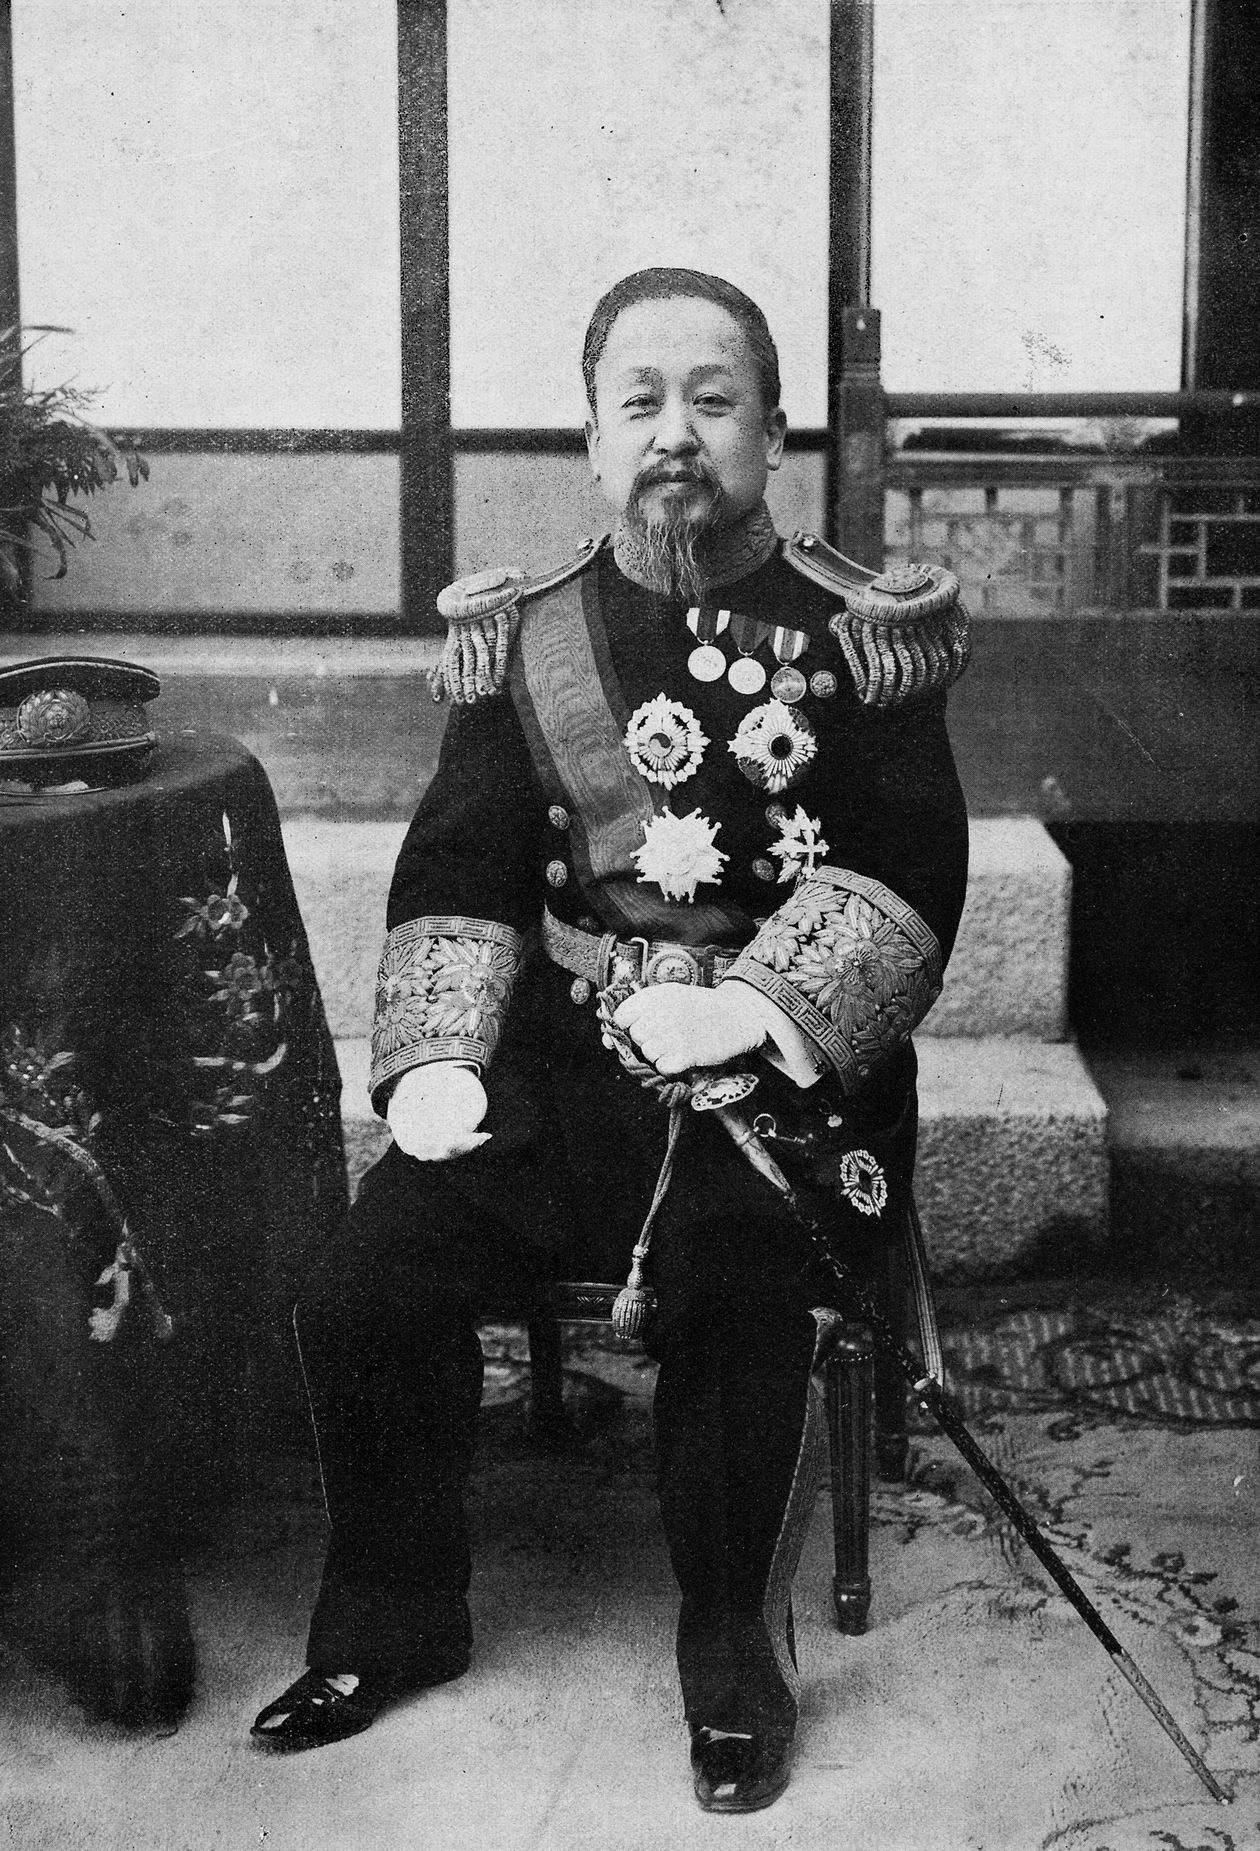
พระเจ้าโคจง

infobox royalty
|death_date=พระราชวังต๊อกซูกุง โซล|นครเคโจ ไฟล์:Flag of Japan (1870–1999).svg|20px เกาหลีภายใต้การปกครองของญี่ปุ่น|จักรวรรดิญี่ปุ่น|regent1=*แทว็อนกุนฮึงซ็อน (1864-1873)
*จักรพรรดินีมย็องซ็อง (1873-1894)|predecessor1=พระเจ้าช็อลจง|monarch1=|image=ไฟล์:Gojong of the Korean Empire 02.jpg|succession1=รายพระนามพระมหากษัตริย์เกาหลี#โชซ็อน|พระมหากษัตริย์แห่งโชซ็อน|successor1=ตัวพระองค์เองในฐานะจักรพรรดิแห่งเกาหลี|successor=จักรพรรดิซุนจง|predecessor=สถาปนาพระบรมราชอิสริยยศ|monarch=|succession=รายพระนามพระมหากษัตริย์เกาหลี#โชซ็อน|จักรพรรดิแห่งเกาหลี|reign=13 ตุลาคม ค.ศ. 1897 – 19 กรกฎาคม ค.ศ. 1907|reign1=13 ธันวาคม ค.ศ. 1864 – 13 ตุลาคม ค.ศ. 1897|spouse=พระชายาซุนฮอนฮวังควีบี|image_size=|spouse-type=พระราชชายา|birth_date=พระราชวังอันฮย็อนกุง โซล|กรุงฮันซอง ไฟล์:Flag of the king of Joseon.svg|20px ราชวงศ์โชซ็อน|อาณาจักรโชซ็อน|birth_style=พระราชสมภพ|mother=เจ้าหญิงมิน ตระกูลมิน แห่ง ยอฮึง|issue=จักรพรรดิยุงฮีแห่งเกาหลี|จักรพรรดิซุนจงเจ้าชายอึยเจ้าชายอึยมิน มกุฎราชกุมารแห่งเกาหลี|มกุฎราชกุมารอึยมินเจ้าหญิงท็อกฮเยแห่งเกาหลี|เจ้าหญิงท็อกฮเย|father=องค์ชายแทวอน ฮึงซอน|เจ้าชายแทวอนฮึงซอน|royal house=สกุลอี|ลี|house=ราชวงศ์โชซ็อน|โชซ็อน|full name=จักรพรรดิควังมูแห่งเกาหลี พระเจ้าโคจงแห่งโชซ็อน|empress=สมเด็จพระจักรพรรดินีมย็องซ็องแห่งจักรวรรดิเกาหลี|สมเด็จพระจักรพรรดินีมย็องซ็อง|given_name=อี มย็องบก (이명복,李命福)|name=จักรพรรดิควังมู|era dates=เคกุก (개국, 開國; 1894 – 1895)คอนยาง (건양, 建陽; 1896 – 1897)ควางมู (광무, 光武; 1897 – 1907)
| hangul=고종 광무제 (short )
| hanja=高宗光武帝 (short )
| rr=Gojong Gwangmuje (short Gojong)
| mr=Kojong Kwangmuje (short Kojong)
| hangulborn=이명복
| hanjaborn=李命福
| rrborn=I Myeong-bok
| mrborn=Yi Myŏng-bok
| tablewidth=260
พระเจ้าโคจงแห่งโชซ็อน ( , อักษรฮันจา|ฮันจา:高宗光武帝) (8 กันยายน พ.ศ. 2395–21 มกราคม พ.ศ. 2462) ต่อมาคือ จักรพรรดิควังมูแห่งเกาหลี เป็นพระมหากษัตริย์แห่งราชอาณาจักรโชซ็อน ลำดับที่ 26 และสมเด็จพระจักรพรรดิแห่งจักรวรรดิเกาหลีพระองค์แรก
== การขึ้นครองราชย์ ==
สมเด็จพระเจ้าโกจง เป็นพระโอรสพระองค์ที่สองในองค์ชายแทวอน ฮึงซอน|เจ้าชายแทวอนฮึงซอน กับเจ้าหญิงโยฮุง มีพระนามเดิมว่า อี มยองบก (李命福 이명복 "Yi Myeong-bok")
ปี พ.ศ. 2407 เมื่อพระเจ้าชอลจง พระมหากษัตริย์ลำดับที่ 25 แห่งราชอาณาจักรโชซ็อนสรรคตโดยที่ยังมิได้แต่งตั้งรัชทายาทสืบราชบัลลังก์ เนื่องจากพระองค์ไม่มีพระราชโอรสสายพระโลหิตของพระองค์เอง ดังนั้น สิทธิในการสืบราชบัลลังก์จึงต้องตกเป็นของเชื้อพระวงศ์ลำดับถัดไป ซึ่งในช่วงเวลานั้นอำนาจในราชสำนักทั้งหมดตกอยู่ในสาย ตระกูลคิมแห่งเมืองอันดง เสียเป็นส่วนใหญ่ ซึ่งตระกูลคิมนี้เป็นสายตระกูลเดิมของพระมเหสีโชริน (พระมเหสีของพระเจ้าชอลจง) เมื่อสิ้นรัชสมัย ขุนนางฝ่ายอื่น ๆ โดยเฉพาะตระกูลโจ (ตระกูลของพระเจ้ายองโจ พระมหากษัตริย์ลำดับที่ 20 แห่งราชอาณาจักรโชซ็อน) จึงได้พยายามลิดรอนอำนาจของฝ่ายตระกูลคิมลง โดยได้ร่วมมือกับเชื้อพระวงศ์ในราชตระกูลลีพระองค์หนึ่งคือ องค์ชาย ลี แฮอุง จนสามารถแย่งชิงตราพระมหากษัตริย์มาไว้ในครอบครองได้ จึงถือสิทธิในการสรรหาผู้สืบราชบัลลังก์กษัตริย์เอง โดยฝ่ายตระกูลโจและองค์ชาย ลี แฮอุง ได้เลือกโอรสขององค์ชายลี แฮอุงขึ้นครองราชย์ โดยองค์ชายนี้มีพระนามว่า ลี เมียงบอก ซึ่งในขณะนั้นมีพระชนมายุเพียง 12 พรรษา โดยมีองค์ชาย ลีแฮอุง เป็นผู้สำเร็จราชการแทนพระองค์ เมื่อองค์ชาย ลี เมียงบอค ชึ้นสืบราชบัลลังก์เองได้แล้วจึงได้ทรงพระนามว่า สมเด็จพระเจ้าโกจง ส่วนองค์ชาย ลีแฮอุง ผู้เป็นพระบิดาเมื่อขึ้นดำรงตำแหน่งเป็นผู้สำเร็จราชการแทนพระองค์ ก็จึงดำรงพระยศเป็นองค์ชายแดวอน
== สถานการณ์ในราชสำนักตอนต้นรัชกาล ==
ประวัติศาสตร์ของเกาหลีในช่วงรัชสมัยของพระเจ้าโกจงนี้เอง เป็นช่วงหัวเลี้ยวหัวต่อที่สำคัญของประเทศเกาหลี หลังจากที่ตระกูลโจขึ้นมามีอำนาจแทน ก็ได้ร่วมมือกับองค์ชายแดวอน ปฏิรูปกฎและระเบียบต่าง ๆ ภายในราชสำนักเสียใหม่และสิ่งที่แน่นอนก็คือการล้มล้างกลุ่มอำนาจเก่าของตระกูลคิมแห่งเมืองอันดงที่เคยมีอย่างมากล้นในสมัยพระเจ้าชอลจงออกไปทั้งหมดด้วย การคอรัปชั่นเบียดบังเงินหลวงที่ฝังรากลึกในราชสำนักมาอย่างยาวนาน จึงเป็นข้ออ้างสำคัญในการกำจัดกลุ่มอำนาจเก่าครั้งนี้ ซึ่งก็เป็นข้ออ้างที่ตรงใจประชาชนอย่างมาก ที่ประชาชนไม่พอใจต่อการกดขี่ข่มเหงของขุนนางซึ่งสะสมมายาวนาน และเป็นนิมิตหมายอันดีที่กลุ่มอำนาจใหม่จะซักฟอกระบบที่ไม่เป็นธรรมนี้เสีย
อย่างไรก็ตาม เมื่อกลุ่มอำนาจใหม่นี้ขึ้นมามีอำนาจโดยสมบูรณ์กลับไม่เกิดการเปลี่ยนแปลงใด ๆ เลย ในความเป็นอยู่ที่ดีขึ้นของประชาชน กลุ่มอำนาจใหม่นี้กลับอาศัยช่องทางเบียดบังทรัพย์สินหนักขึ้นไปอีก โดยเฉพาะอย่างยิ่งในขณะที่พระเจ้าโกจงยังทรงพระเยาว์ และสิ่งที่เห็นได้อย่างชัดเจนก็คือการตั้งงบประมาณจำนวนมหาศาลสำหรับการปฏิรูประบบกองทัพและความมั่นคงของประเทศ ทั้ง ๆ ที่ไม่เกิดความเปลี่ยนแปลงอย่างใดอย่างเป็นรูปเป็นธรรม โดยข้ออ้างที่กลุ่มอำนาจใหม่ต้องการปฏิรูประบบกองทัพและยุทโธปกรณ์ให้เป็นไปตามยุคสมัยมากขึ้น จึงได้จัดการกับวิธีเก็บภาษีใหม่ และนำพระราชทรัพย์จากพระคลังมาใช้จ่าย แต่กลับเป็นการใช้จ่ายที่ฟุ่มเฟือยเพื่อให้เหล่าขุนนางและเชื้อพระวงศ์ได้อยู่อย่างหรูหราสุขสบายเท่านั้น ซึ่งจากจุดนี้เองที่เริ่มนำพาประเทศเกาหลีเข้าสู่กับดักของศัตรูที่กำลังคิดจู่โจม
== สถานการณ์ในราชสำนักตอนกลางรัชกาล ==
เมื่อพระเจ้าโกจงทรงเจริญพระชนมพรรษาจนสามารถบริหารราชการแผ่นดินด้วยพระองค์เองได้แล้ว องค์ชายแดวอน จึงต้องลงจากตำแหน่งผู้สำเร็จราชการ ในช่วงนี้สมเด็จพระจักรพรรดินีเมียงซอง|พระมเหสีมิน จึงเข้ามาบริหารบ้านเมืองแทนซึ่งพระนางทรงงานได้ดี จนเหล่าขุนนางเริ่มไม่ไว้วางใจ พระนางทรงต่อต้านการใช้จ่ายฟุ่มเฟือยในราชสำนักเพื่อให้ราชนิกุลและราชวงศ์อยู่อย่างสุขสบายจนเป็นต้นเหตุแห่งการทุจริตให้ขุนนางยักยอกเงินหลวง ซึ่งเป็นสิ่งที่ขุนนางได้ปฏิบัติมายาวนานทุกยุคทุกสมัยจนเป็นเชื้อร้าย ในขณะที่ราษฎรภายนอกอยู่อย่างอดอยาก ซึ่งพระราชวังเองก็กลายเป็นตัวอย่างให้กับคนภายนอกตามอย่างในการเบียดบังและฉ้อโกงเงินทองกันอย่างเป็นเอิกเกริก และทำให้เกิด ข้อพิพาทระหว่างมเหสีมินและองค์ชายแดวอน ขึ้นและเป็นสงครามการเมืองที่ยาวนานมากในประวัติศาสตร์เกาหลี
== สถานการณ์ในราชสำนักตอนปลายรัชกาล ==
ภายหลังจากพระมเหสีมินจายองสิ้นพระชนม์ด้วยการบุกลอบปลงพระชนม์โดยทหารจักรวรรดิญี่ปุ่นในพระตำหนักของพระนางภายในพระราชวังเคียงบก พระเจ้าโกจง ทรงเศร้าโศกโทมนัสอย่างยิ่ง พระองค์ทรงลี้ภัยเข้าไปอยู่ในสถานทูตรัสเซียประจำ​จักรวรรดิ​เกาหลี​ และทรงเก็บตัวอยู่แต่ในห้องโดยไม่พบปะใคร ซึ่งจากนั้นเป็นต้นมาพระองค์ก็อยู่ความอารักขาของจักรวรรดิรัสเซีย ที่พยายามเข้ามามีบทบาทเพื่อคานอำนาจจักรวรรดิญี่ปุ่นที่นับวันจะยิ่งเข้มแข็งมากขึ้น
เมื่อจักรวรรดิญี่ปุ่นได้รับชัยชนะในสงครามกับราชวงศ์ชิง|จักรวรรดิชิง (ราชวงศ์ชิงของจีน) ซึ่งได้ยึดดินแดนส่วนคาบสมุทรเหลียวตงหรือทางตอนเหนือของราชวงศ์โชซ็อน|ราชอาณาจักรโชซ็อน ทำให้จักรวรรดิรัสเซียเริ่มหวาดระแวงในอำนาจของจักรวรรดิญี่ปุ่นด้วยเกรงว่าจะมายึดโชซ็อนไปโดยง่ายและทำให้การขยายอิทธิพลของรัสเซียยากเย็นมากขึ้น รัสเซียจึงต้องการช่วยเหลือโชซ็อนโดยการรับรองความปลอดภัยของพระเจ้าโกจงและช่วยให้พระองค์กลับสู่โชซ็อนโดยปลอดภัยเมื่อปี ค.ศ. 1897 และยังช่วยวางแผนให้พระองค์ยกสถานะของราชอาณาจักรโชซ็อน เป็นจักรวรรดิเกาหลี โดยมีพระองค์เป็นสมเด็จพระจักรพรรดิพระองค์แรก ซึ่งพระองค์ทรงเรียกพระองค์เองว่า สมเด็จพระจักรพรรดิควางมูแห่งจักรวรรดิเกาหลี รวมทั้งสถาปนาพระอิสริยยศให้พระมเหสีผู้ล่วงลับ (พระมเหสีมินจายอง) เป็น สมเด็จพระจักรพรรดินีเมียงซองแห่งจักรวรรดิเกาหลี อีกด้วย ทั้งนี้ เพื่อการจัดระเบียบของประเทศใหม่และเป็นเกมการเมืองที่รัสเซียทำขึ้นเพื่อเป็นกำแพงต้านอำนาจญี่ปุ่น ซึ่งสร้างความไม่พอใจให้กับญี่ปุ่นอย่างมาก
ไฟล์:Gojong of the Korean Empire.jpg|bélyegkép|200px|thumb|จักรพรรดิโคจงทรงฉลองพระองค์ด้วยเครื่องแบบทหารเยอรมัน(1904)
จนในที่สุดจักรวรรดิญี่ปุ่นก็แสดงความกระหายอำนาจที่จะยึดจักรวรรดิเกาหลีอย่างชัดเจนในปี ค.ศ. 1904 โดยการประกาศสงครามกับจักรวรรดิรัสเซีย หลังสงครามครั้งนี้ ญี่ปุ่นเป็นฝ่ายชนะและได้ขับไล่รัสเซียไปจากจักรวรรดิเกาหลี และจักรวรรดิเกาหลีจึงต้องยอมมาเป็นประเทศในอารักขาจักรวรรดิญี่ปุ่นในปี ค.ศ. 1905 ด้วยเหตุนี้ สมเด็จพระจักรพรรดิควางมูจึงไม่สามารถทำอะไรได้เลย พระองค์ทรงถูกบีบคั้นในทุกด้าน จนในที่สุด องค์ชายแดวอน จึงสมรู้ร่วมคิดกับญี่ปุ่นขึ้นมามีอำนาจแทนเพื่อรวบอำนาจอย่างเบ็ดเสร็จ การบีบคั้นต่อพระองค์รุนแรงขึ้นเรื่อย ๆ จนพระองค์อาศัยเวทีประชุมสันติภาพโลกที่จัดขึ้นที่กรุงเฮก ประเทศเนเธอร์แลนด์ เป็นการประจานถึงสิ่งต่าง ๆ ที่จักรวรรดิญี่ปุ่นได้ทำไว้กับจักรวรรดิเกาหลีให้ชาวโลกได้รู้ และเมื่อข่าวแพร่ออกไป จักรวรรดิญี่ปุ่นถือเป็นเรื่องขายหน้ามาก จึงได้บีบบังคับให้สมเด็จพระจักรพรรดิควางมูสละราชบัลลังก์ แล้วให้โอรสของพระองค์ขึ้นครองราชย์แทนเป็น สมเด็จพระจักรพรรดิซุนจงแห่งจักรวรรดิเกาหลี|สมเด็จพระจักรพรรดิซุนจง แต่พระองค์ก็เป็นเพียงสมเด็จพระจักรพรรดิในนามเท่านั้น ไม่มีพระราชอำนาจใด ๆ เพราะอำนาจต่าง ๆ ตกอยู่ในมือของผู้สำเร็จราชการชาวญี่ปุ่นและองค์ชายแทวอนคนทรยศไปจนหมดสิ้น การที่จักรวรรดิญี่ปุ่นให้ขึ้นครองราชย์ก็เพื่อเป็นหุ่นเชิดรอเวลาที่จะกลืนเกาหลีได้โดยสมบูรณ์เท่านั้นซึ่งก็เป็นเช่นนั้น
ในอีก 2 ปีต่อมาในปี ค.ศ. 1910 สมเด็จพระจักรพรรดิซุนจงแห่งจักรวรรดิเกาหลี (พระเจ้าซุนจง) ได้ต้องถูกถอดออกจากตำแหน่งสมเด็จพระจักรพรรดิโดยดำรงพระอิสริยยศเพียงกษัตริย์เท่านั้น และจักรวรรดิญี่ปุ่นก็ได้ล้มล้างสถาบันจักรพรรดิของเกาหลีลงในปีเดียวกัน โดยผนวกเข้าเป็นมณฑลหนึ่งของญี่ปุ่นและควบคุมเชื้อสายราชวงศ์ลีทั้งหมดไปไว้ที่ญี่ปุ่น เพื่อเป็นตัวประกันไม่ให้สามารถคืนสู่อำนาจได้อีก เกาหลีจึงปิดฉากยุคสมัยจักรวรรดิรวมทั้งยุคสมัยแห่งราชวงศ์อันยาวนานกว่า 2,000 ปี
== พระบรมวงศานุวงศ์ ==
*พระราชบิดา: แทว็อนกุนฮึงซ็อน (흥선대원군)
(โอรสขององค์ชายนัมยองซึ่งเป็นโอรสบุญธรรมขององค์ชายอึนชินซึ่งเป็นโอรสของเจ้าชายรัชทายาทซาโดซึ่งเป็นโอรสของพระเจ้าย็องโจแห่งโชซ็อน|พระเจ้าย็องโจ)
*พระราชมารดา: องค์หญิงยอฮึง ตระกูลมิน แห่งยอฮึง (여흥부대부인 민씨)
;พระมเหสี
*จักรพรรดินีมย็องซ็อง ตระกูลมิน แห่งยอฮึง (명성황후 민씨,19 October 1851 – 8 October 1895)
;พระชายา
*พระชายาซุนฮอนฮวังควีบี ตระกูลอ็อม (순헌황귀비 엄씨, 5 January 1854 – 20 July 1911)
;พระสนม
*พระสนมควีอิน ตระกูลลี แห่งยองโพ (영보당귀인 이씨, 1847–1928)
*พระสนมควีอิน ตระกูลจาง (귀인 장씨)
*พระสนมควีอิน ตระกูลลี แห่งควางฮวาง (광화당귀인 이씨, 1887–1970) พระนามเดิมว่า ลี วานฮึง (이완흥)
*พระสนมควีอิน ตระกูลจอง แห่งโพฮย็อน (보현당귀인 정씨)
*พระสนมควีอิน ตระกูลยาง แห่ง,บกนยอง (복녕당귀인 양씨, 1882–1929)
*พระสนมควีอิน ตระกูลลี แห่งแนอัน (내안당귀인 이씨)
*ซึงอีนซังกุง ตระกูลคิม แห่งซัมชุก (삼축당상궁 김씨, 1890–1972) นามเดิมว่า คิม อ๊กกี (김옥기)
*ซึงอึนซังกุง ตระกูลคิม แห่งจองฮวา (정화당상궁 김씨, 1871-?)
*ซึงอึนซังกุง ตระกูลยอม (상궁 염씨)
*ซึงอึนซังกุง ตระกูลซอ (상궁 서씨)
*ซึงอึนซังกุง ตระกูลคิม (상궁 김씨) นามเดิมว่า คิม ชองยอน (김충연)
;พระโอรส
*เจ้าชาย (ไม่ทราบนาม) เป็นพระโอรสองค์แรกที่ประสูติจาก จักรพรรดินีมย็องซ็อง ตระกูลมิน
*จักรพรรดิยุงฮี|เจ้าชายลีช็อก เป็นพระโอรสองค์ที่สองที่ประสูติจาก จักรพรรดินีมย็องซ็อง ตระกูลมิน
*เจ้าชาย (ไม่ทราบนาม) เป็นพระโอรสองค์ที่สามที่ประสูติจาก จักรพรรดินีมย็องซ็อง ตระกูลมิน
*เจ้าชาย (ไม่ทราบนาม) เป็นพระโอรสองค์ที่สี่ที่ประสูติจาก จักรพรรดินีมย็องซ็อง ตระกูลมิน
*อี อึน|เจ้าชายอุยมิน เป็นพระโอรสองค์แรกที่ประสูติจาก พระชายาซุนฮอนฮวังควีบี ตระกูลออม
*เจ้าชายวานฮวา เป็นพระโอรสองค์แรกที่ประสูติจาก พระสนมควีอิน 1 ตระกูลลี
*เจ้าชายอึยฮวา เป็นพระโอรสองค์แรกที่ประสูติจาก พระสนมควีอิน ตระกูลยาง
*เจ้าชายลียอก เป็นพระโอรสองค์แรกที่ประสูติจาก พระสนมควีอิน 2 ตระกูลลี
*เจ้าชายลีวู เป็นพระโอรสองค์แรกที่ประสูติจาก พระสนมควีอิน ตระกูลจอง
;พระธิดา
*เจ้าหญิง (ไม่ทราบนาม) เป็นพระธิดาองค์แรกที่ประสูติจาก จักรพรรดินีมย็องซ็อง ตระกูลมิน
*เจ้าหญิง (ไม่ทราบนาม) เป็นพระธิดาองค์แรกที่ประสูติจาก พระสนมควีอิน 1 ตระกูลลี
*เจ้าหญิงท็อกฮเย เป็นพระธิดาองค์แรกที่ประสูติจาก พระสนมควีอิน ตระกูลยาง
*เจ้าหญิง (ไม่ทราบนาม) เป็นพระธิดาองค์แรกที่ประสูติจาก พระสนมควีอิน 3 ตระกูลลี
*เจ้าหญิงลีมุนยอง เป็นพระธิดาองค์แรกที่ประสูติจาก ยอมซังกุง ตระกูลยอม
== พงศาวลี ==
หมวดหมู่:บุคคลที่เกิดในปี พ.ศ. 2395
หมวดหมู่:จักรพรรดิแห่งจักรวรรดิเกาหลี
หมวดหมู่:พระมหากษัตริย์โชซ็อน|คจ
หมวดหมู่:พระมหากษัตริย์ผู้ทรงสละราชสมบัติ
หมวดหมู่:พระมหากษัตริย์ผู้ทรงก่อตั้ง